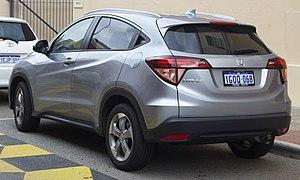
Le Honda HR-V est un SUV produit par le constructeur automobile japonais Honda. HR-V est l'acronyme de High Rider Vehicle, on rencontre aussi l’appellation Hybrid Recreation Vehicle en Europe.